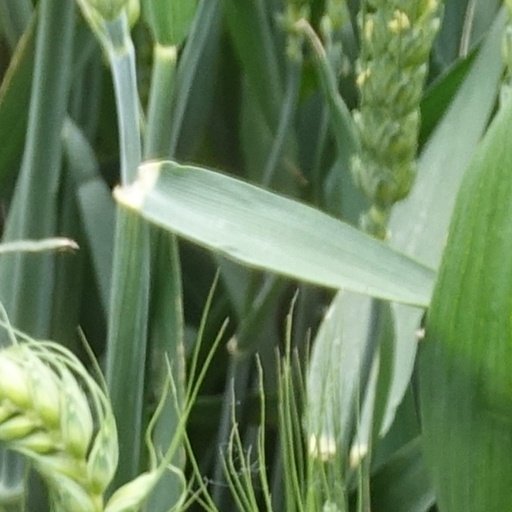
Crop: wheat